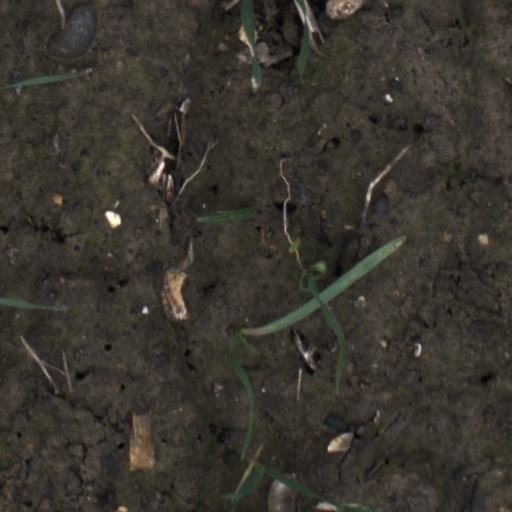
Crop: wheat